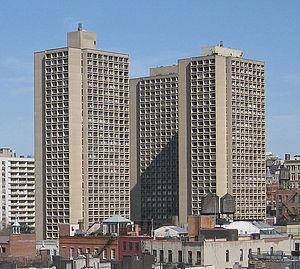
University Village est un campus composé de trois immeubles situés à Greenwich Village dans le Lower Manhattan de New York aux États-Unis. Le complexe appartient à l'Université de New York et fut construit dans les années 1960 dans le cadre de la transition de l'université classique vers les campus résidentiels.